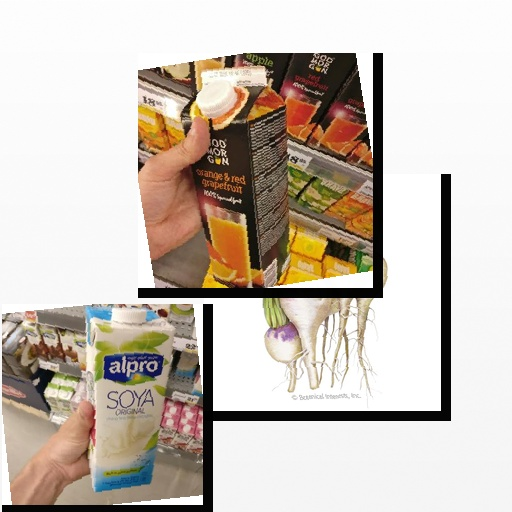
Food items: soy_milk, turnip, orange_red_grapefruit_juice